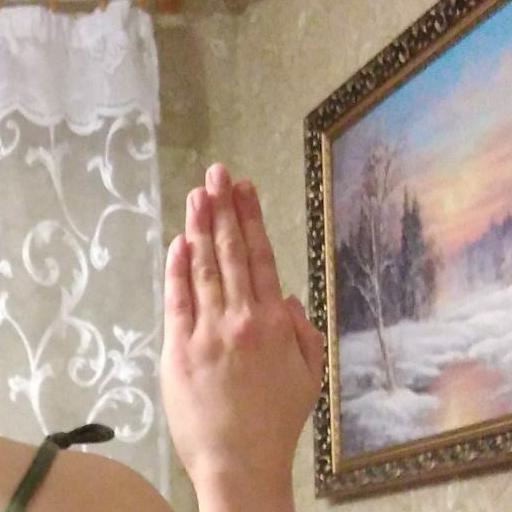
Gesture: stop_inverted